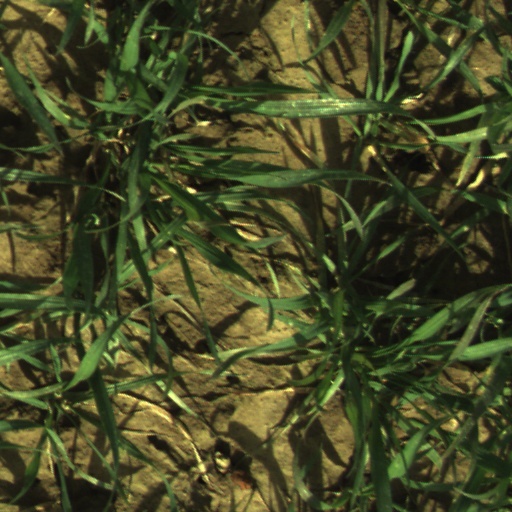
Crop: wheat